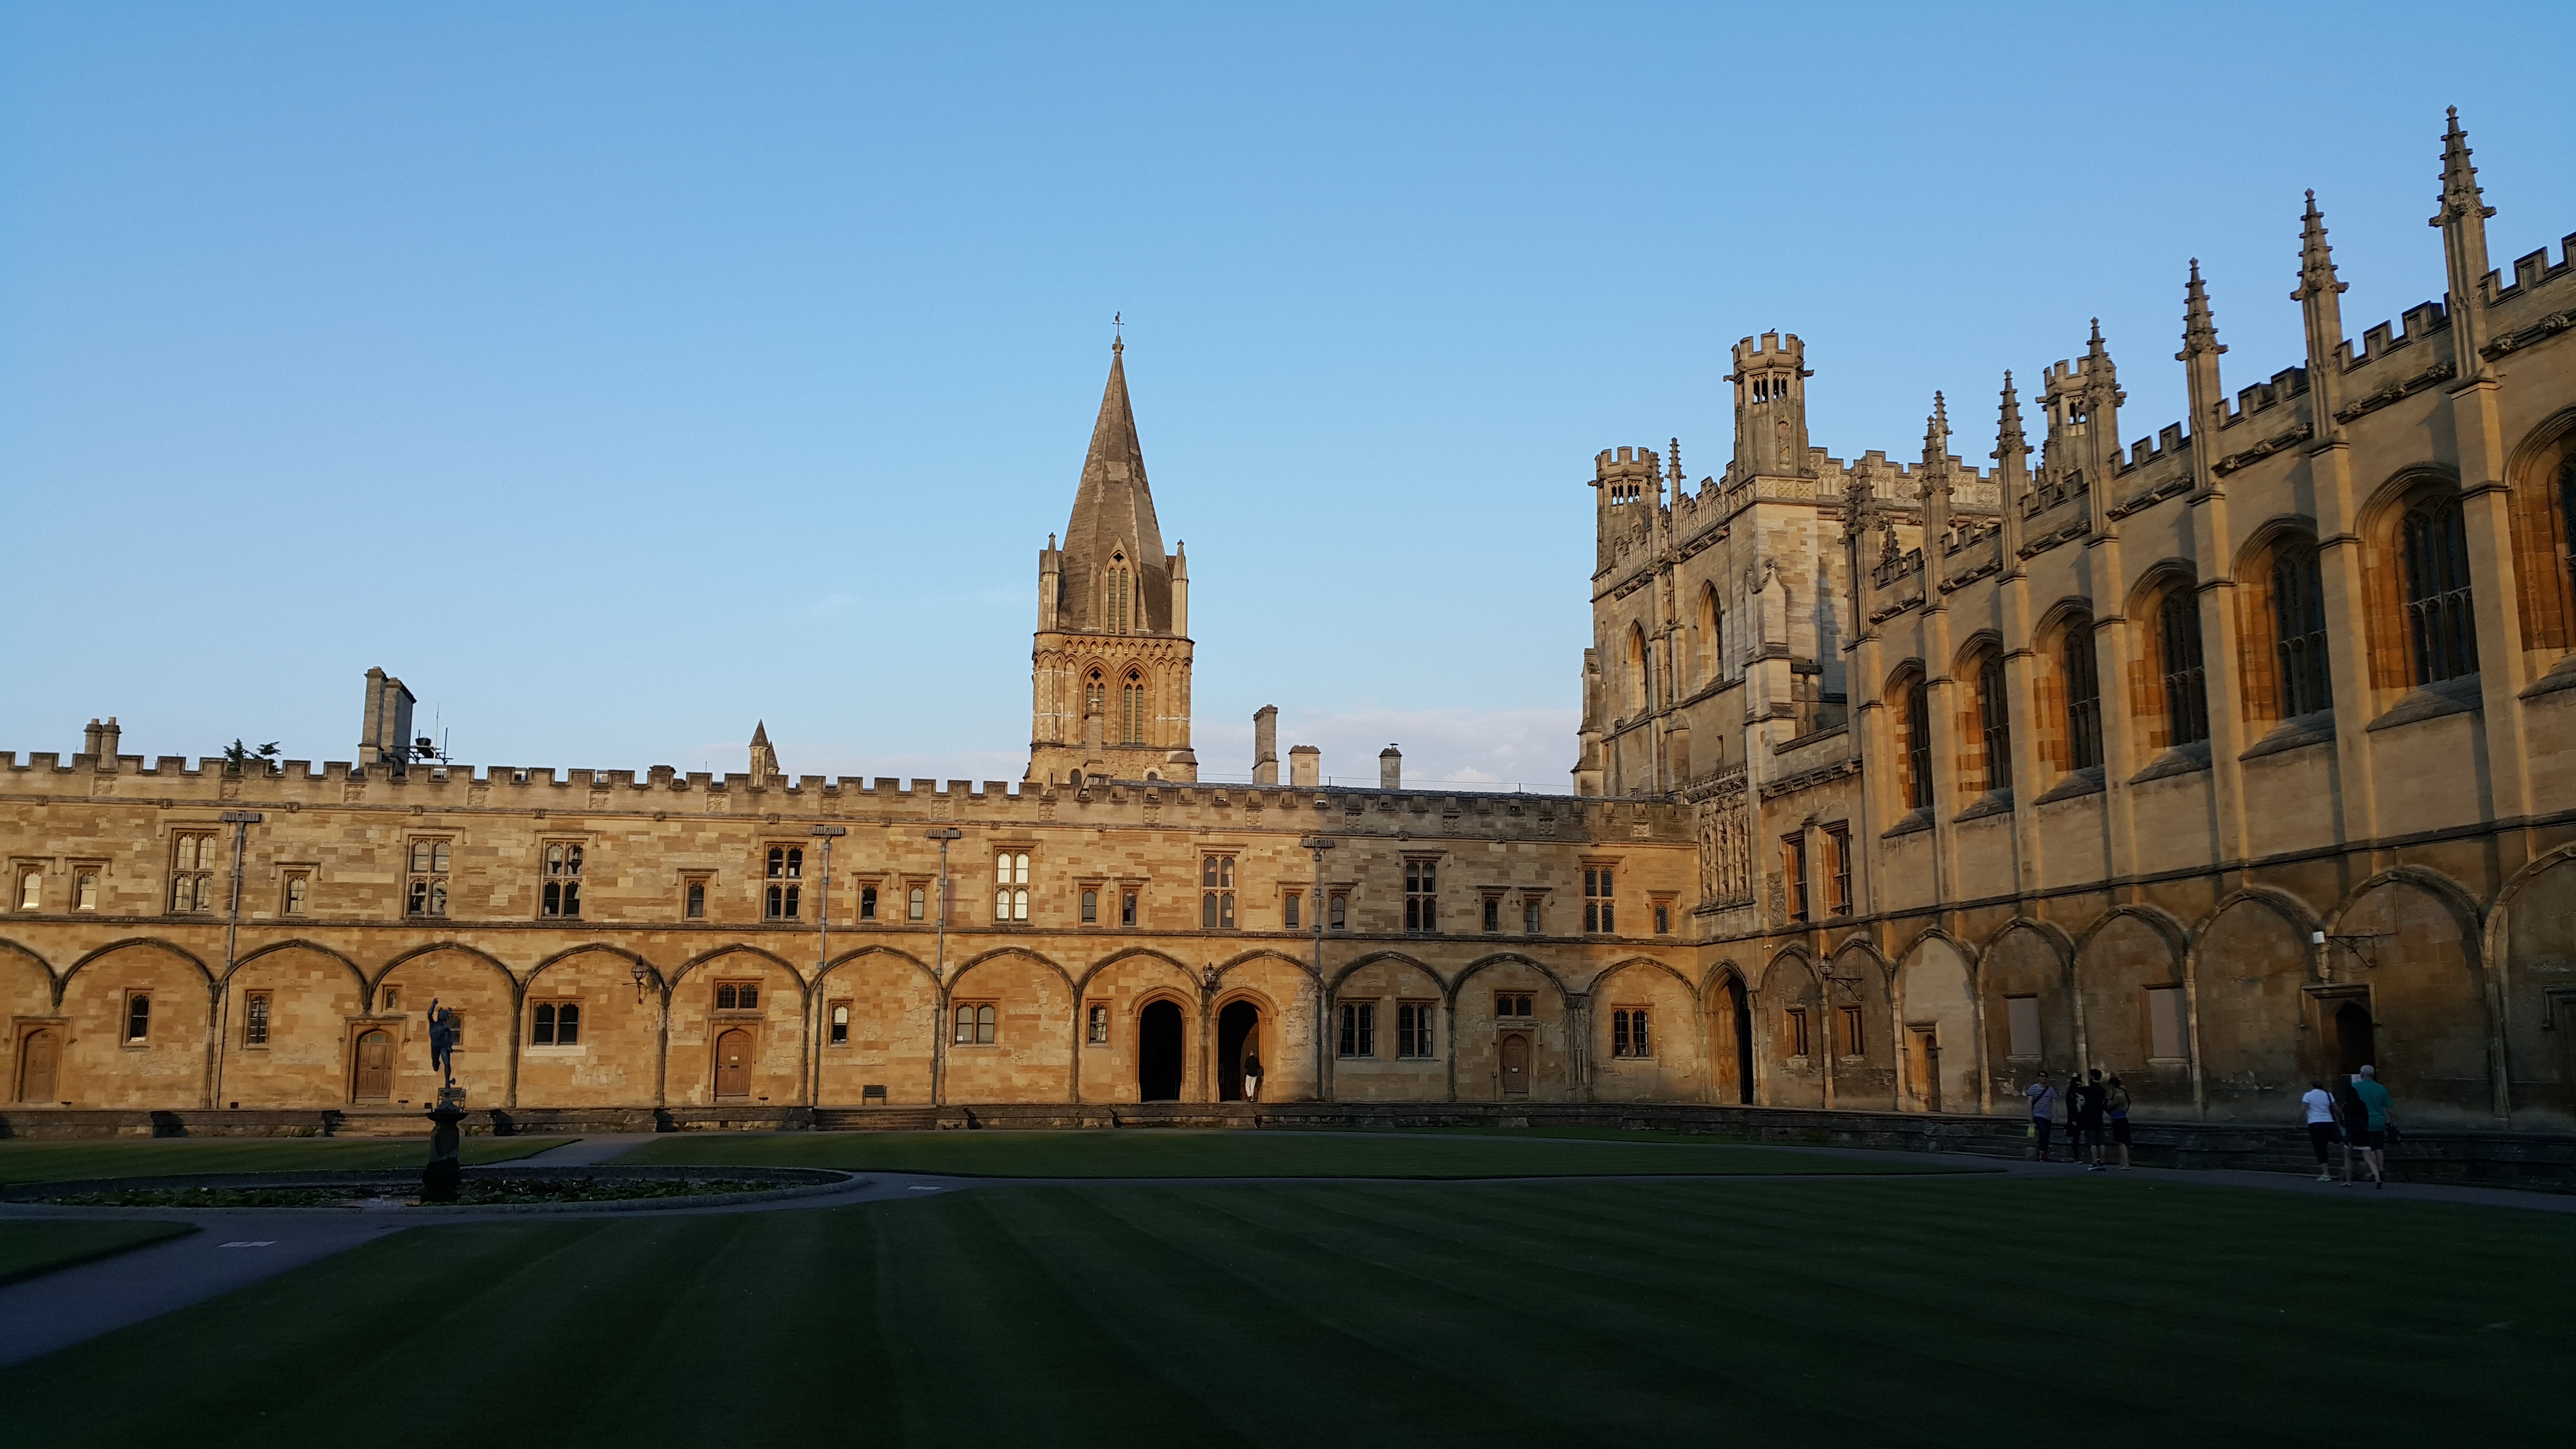
architecture, sunset, building, chateau, palace, plaza, landmark, cathedral, place of worship, monastery, town square, britain, quiet, oxford, stately home, historic site